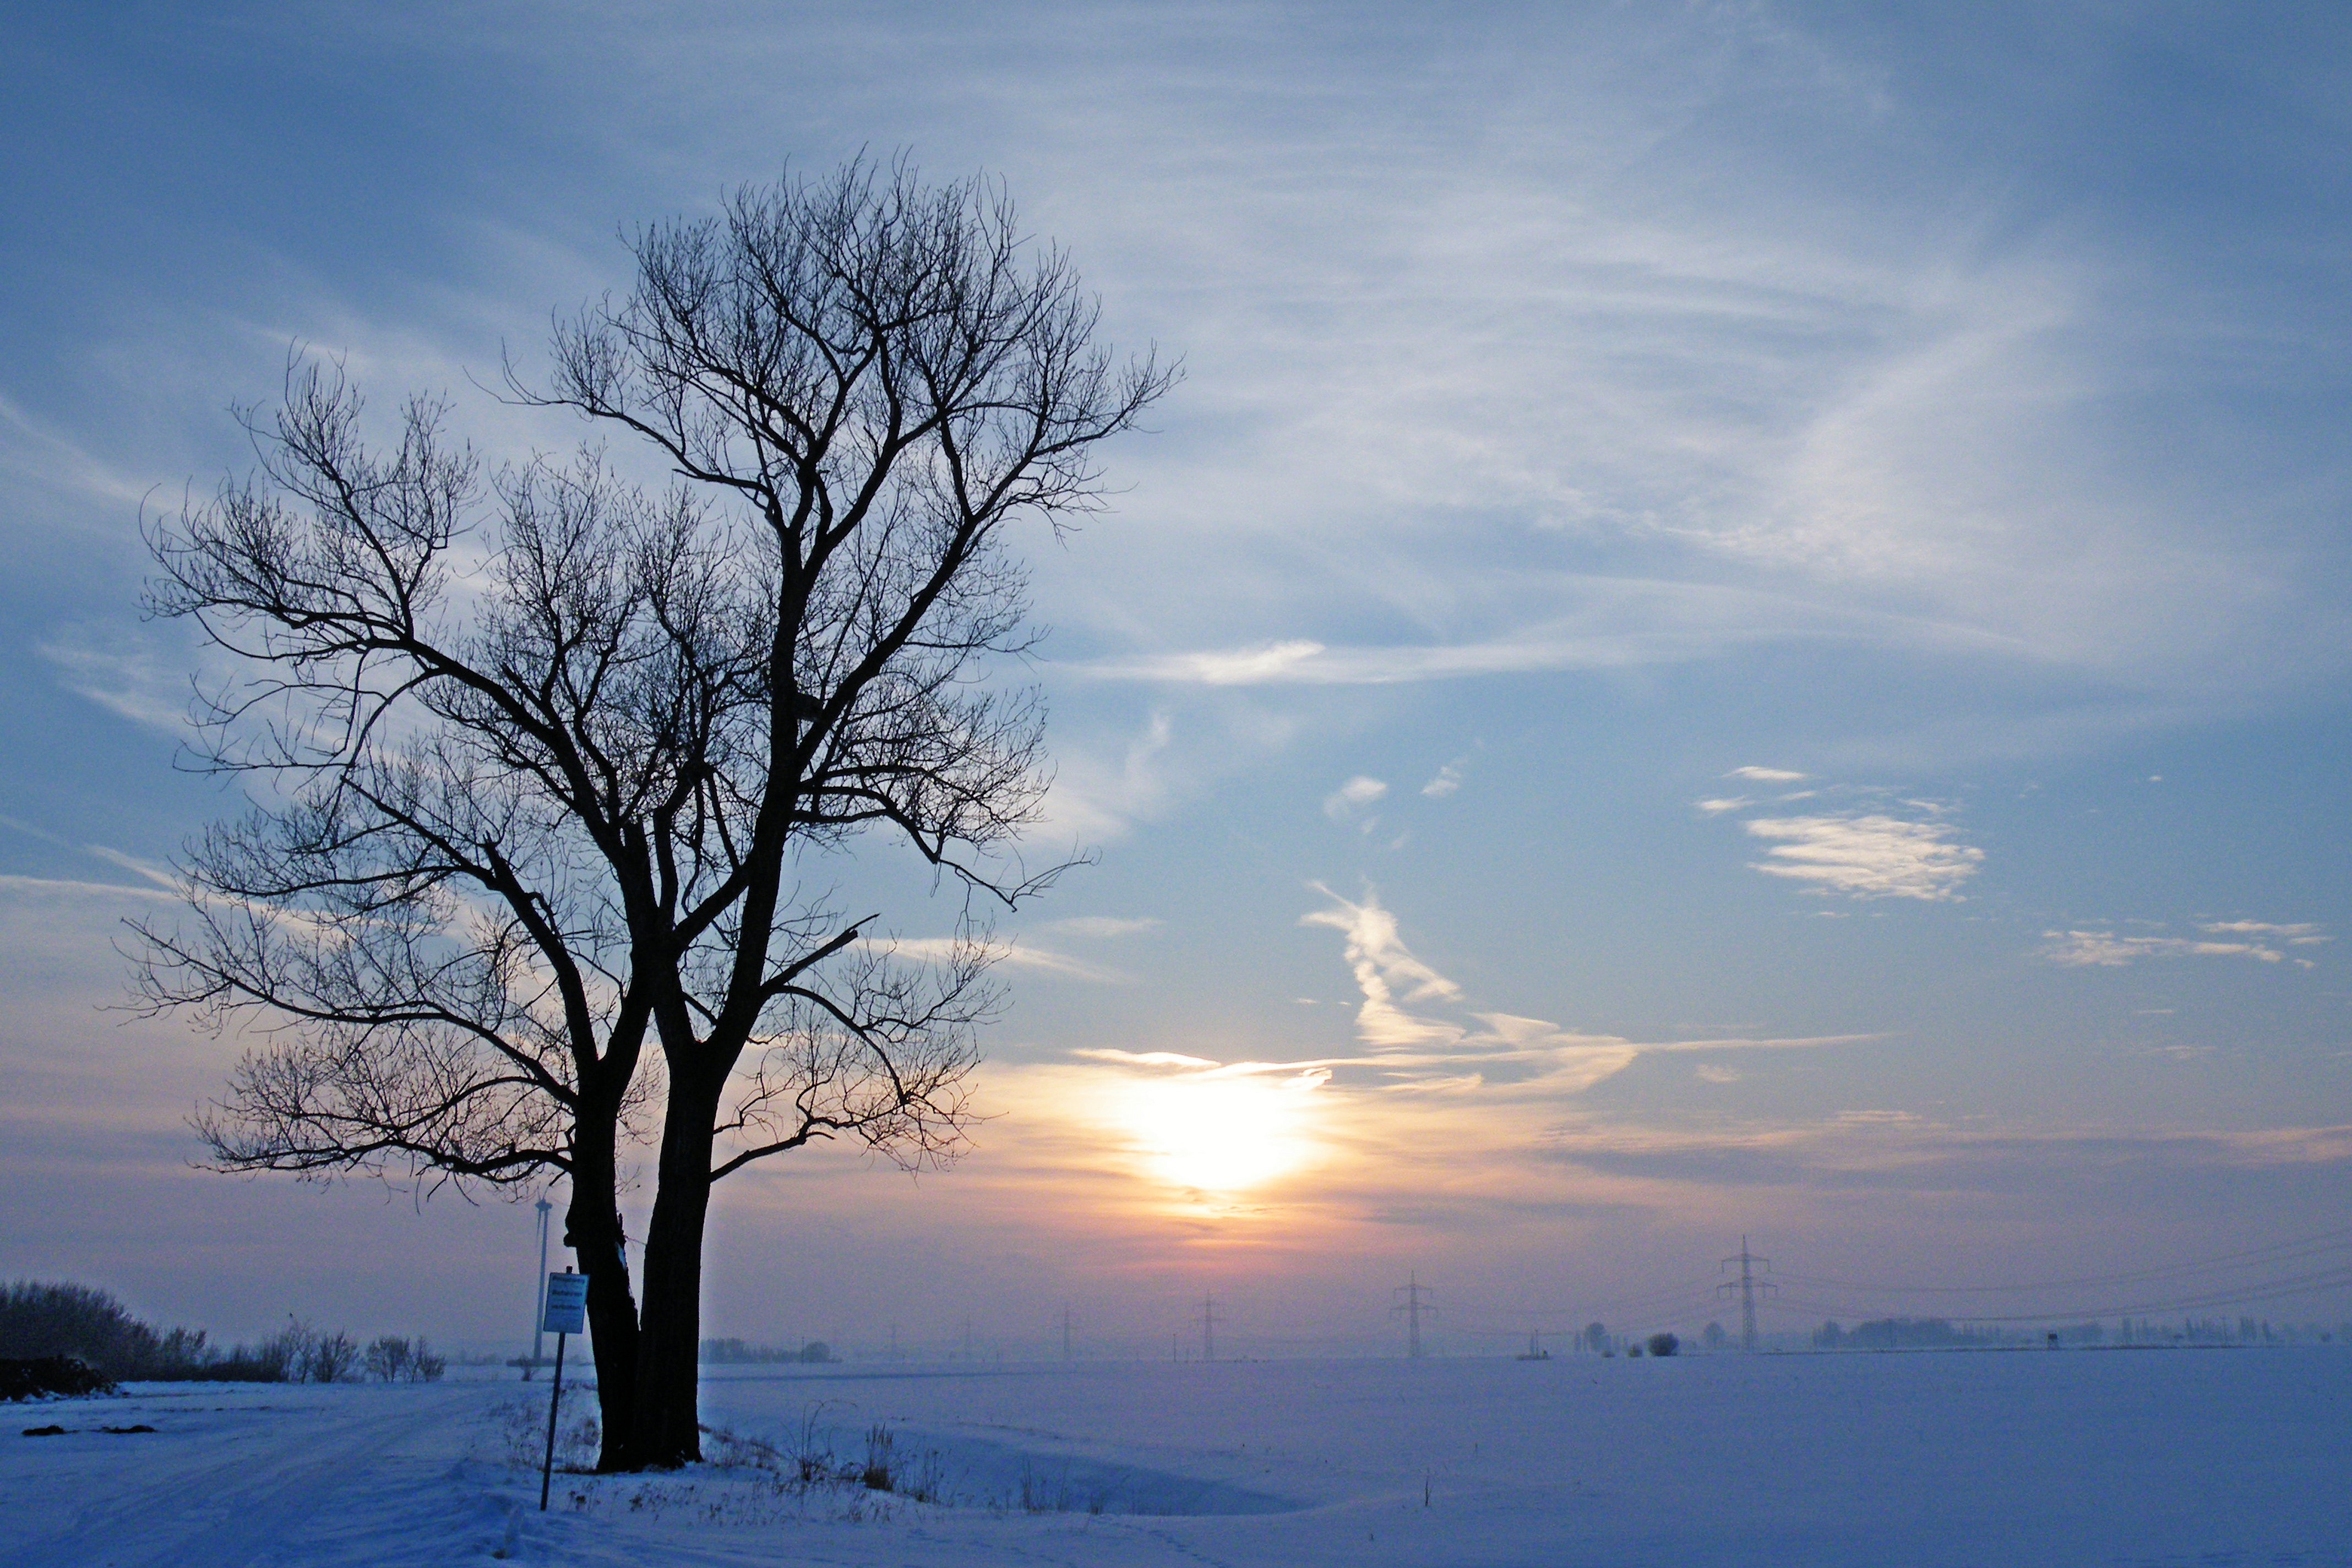
tree, nature, horizon, branch, snow, cold, winter, cloud, sky, sunrise, sunset, sunlight, morning, dawn, atmosphere, dusk, evening, weather, snowy, season, wintry, winter magic, freezing, winter impressions, atmospheric phenomenon, woody plant